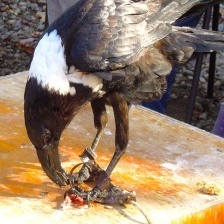
Species: WHITE NECKED RAVEN
Scientific name: CORVUS ALBICOLLIS